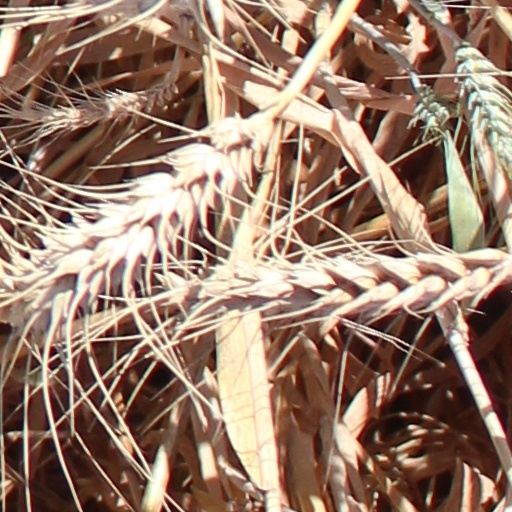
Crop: wheat